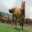
Label: horse